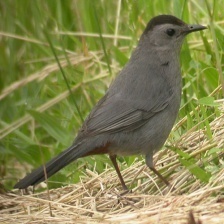
Species: GRAY CATBIRD
Scientific name: DUMETELLA CAROLINENSIS